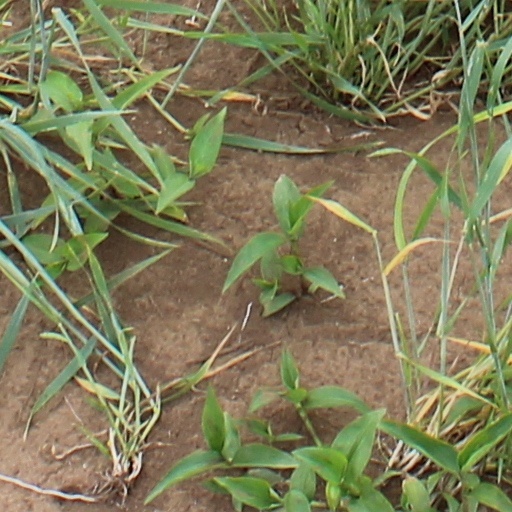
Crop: wheat